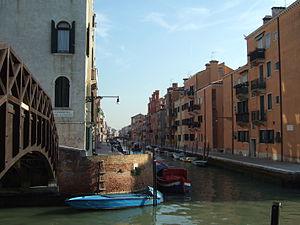
Le rio de San Girolamo, aussi appelé rio degli Ormesini est un canal de Venise dans le sestiere de Cannaregio en Italie.